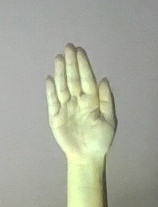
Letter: seen